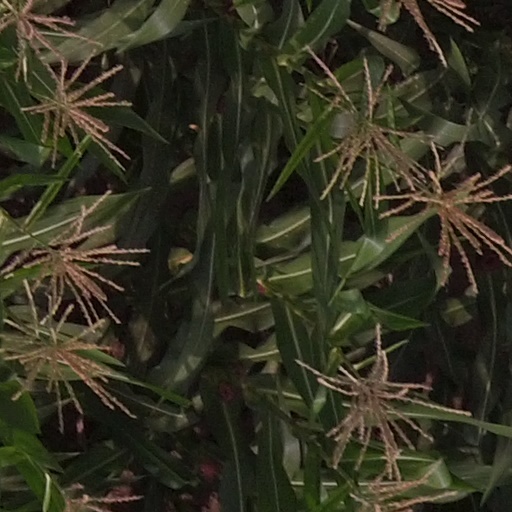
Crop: maize; corn